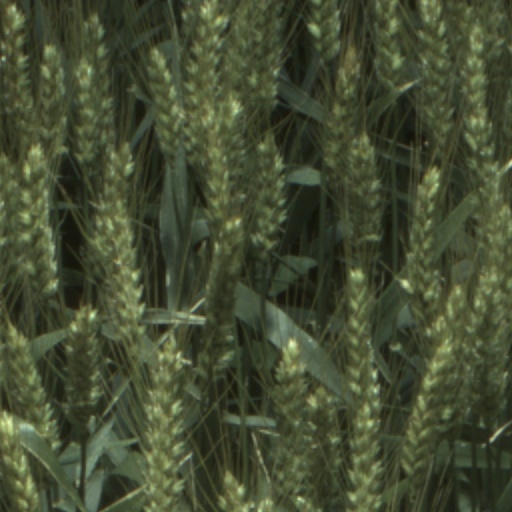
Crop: wheat